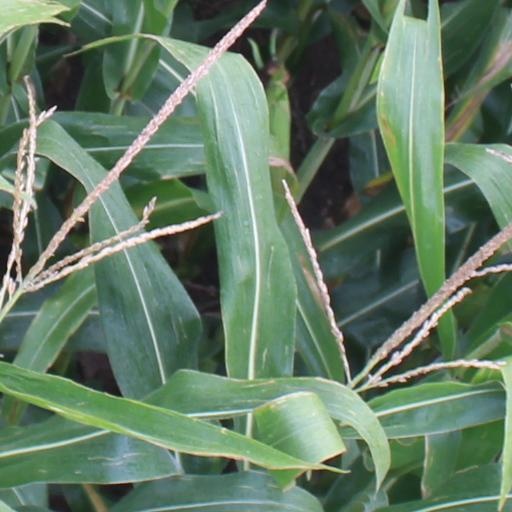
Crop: maize; corn